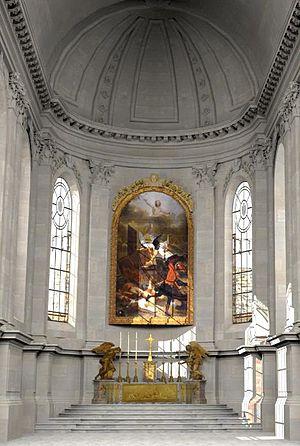
Restitution 3D de l'intérieur de la chapelle de Meudon.
Le château de Meudon, dit château royal de Meudon, palais impérial de Meudon ou Domaine national de Meudon, est un château français situé à Meudon, dans le département des Hauts-de-Seine. Il est notamment la résidence de la duchesse d'Étampes, du cardinal de Lorraine, d'Abel Servien, de Louvois ainsi que de Monseigneur, dit le Grand Dauphin, qui lui adjoint en annexe le château de Chaville. Incendié en 1795 et en 1871, le Château-Neuf, dont la démolition est un temps envisagée, est conservé pour sa majeure partie. Il est transformé à partir de 1878 en observatoire servant de réceptacle à une lunette astronomique, avant d'être rattaché à l'Observatoire de Paris en 1927.